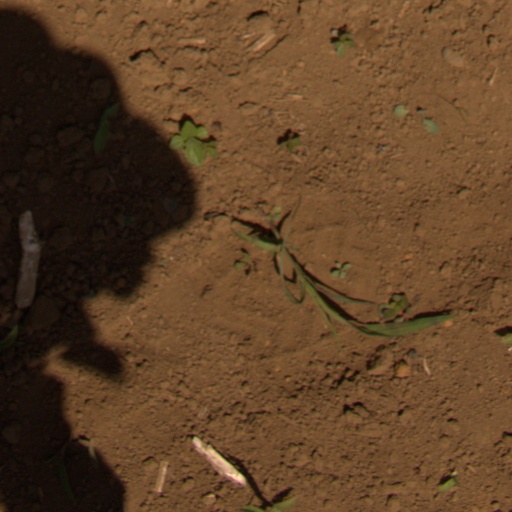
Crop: Jerusalem artichoke